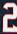
Number: 2